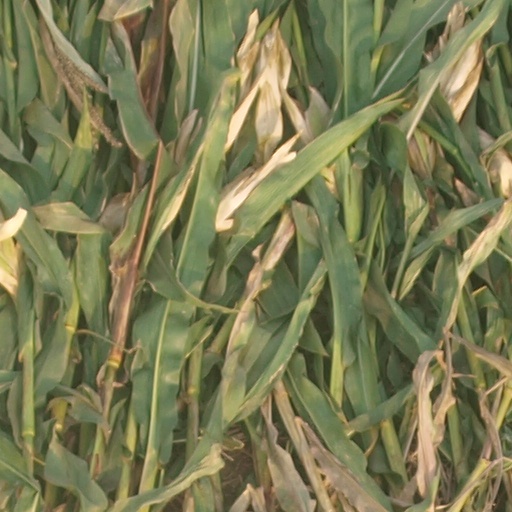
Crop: maize; corn